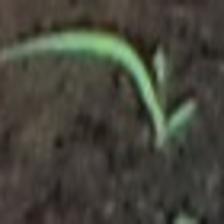
Label: single